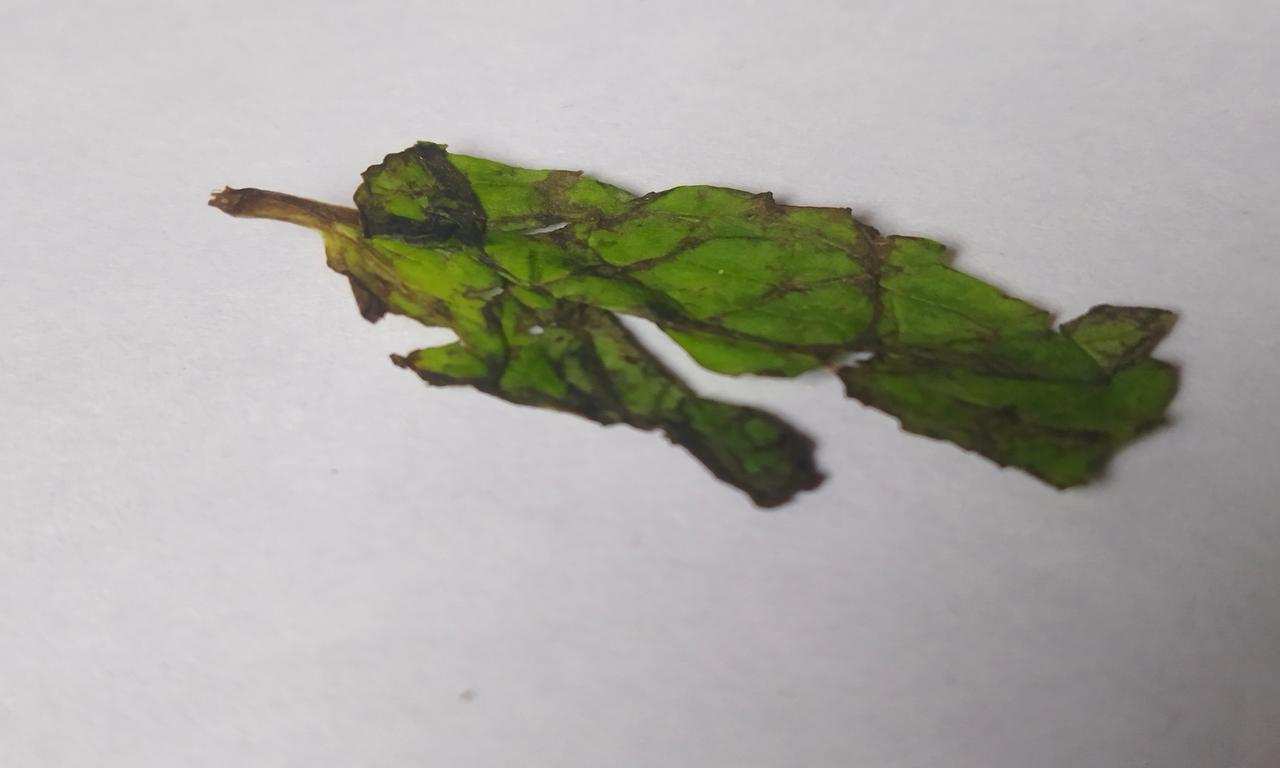
Label: Spoiled